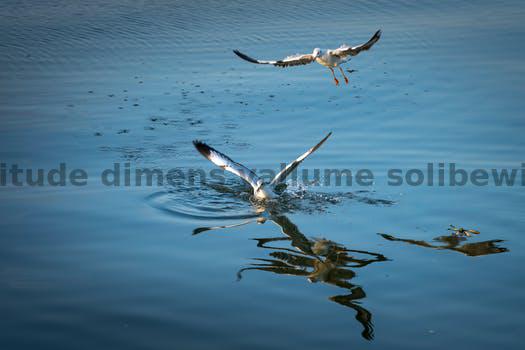
Label: Watermark